Thomas Menino

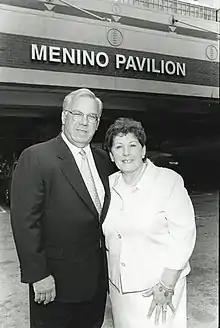
Menino and his wife, Angela, pose outside of the Menino Pavilion (named for him) at the Boston Medical Center in 2002

Student performance in Boston Public Schools made improvements during Menino's tenure in regards to test scores. However, Menino was resistant to many school reforms, despite having promised to overhaul the schools.